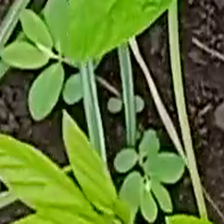
Weed species: Sicklepod_(Senna obtusifolia)